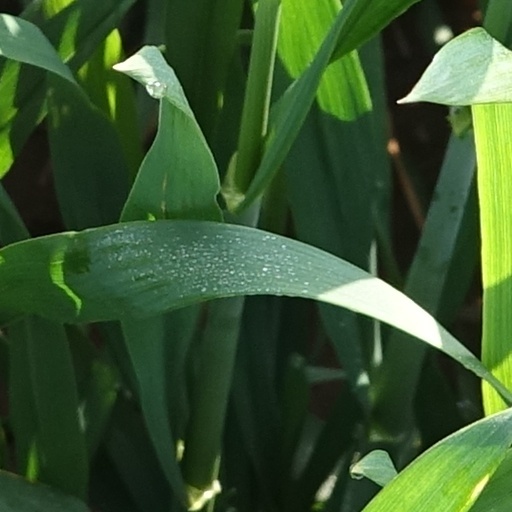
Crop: wheat